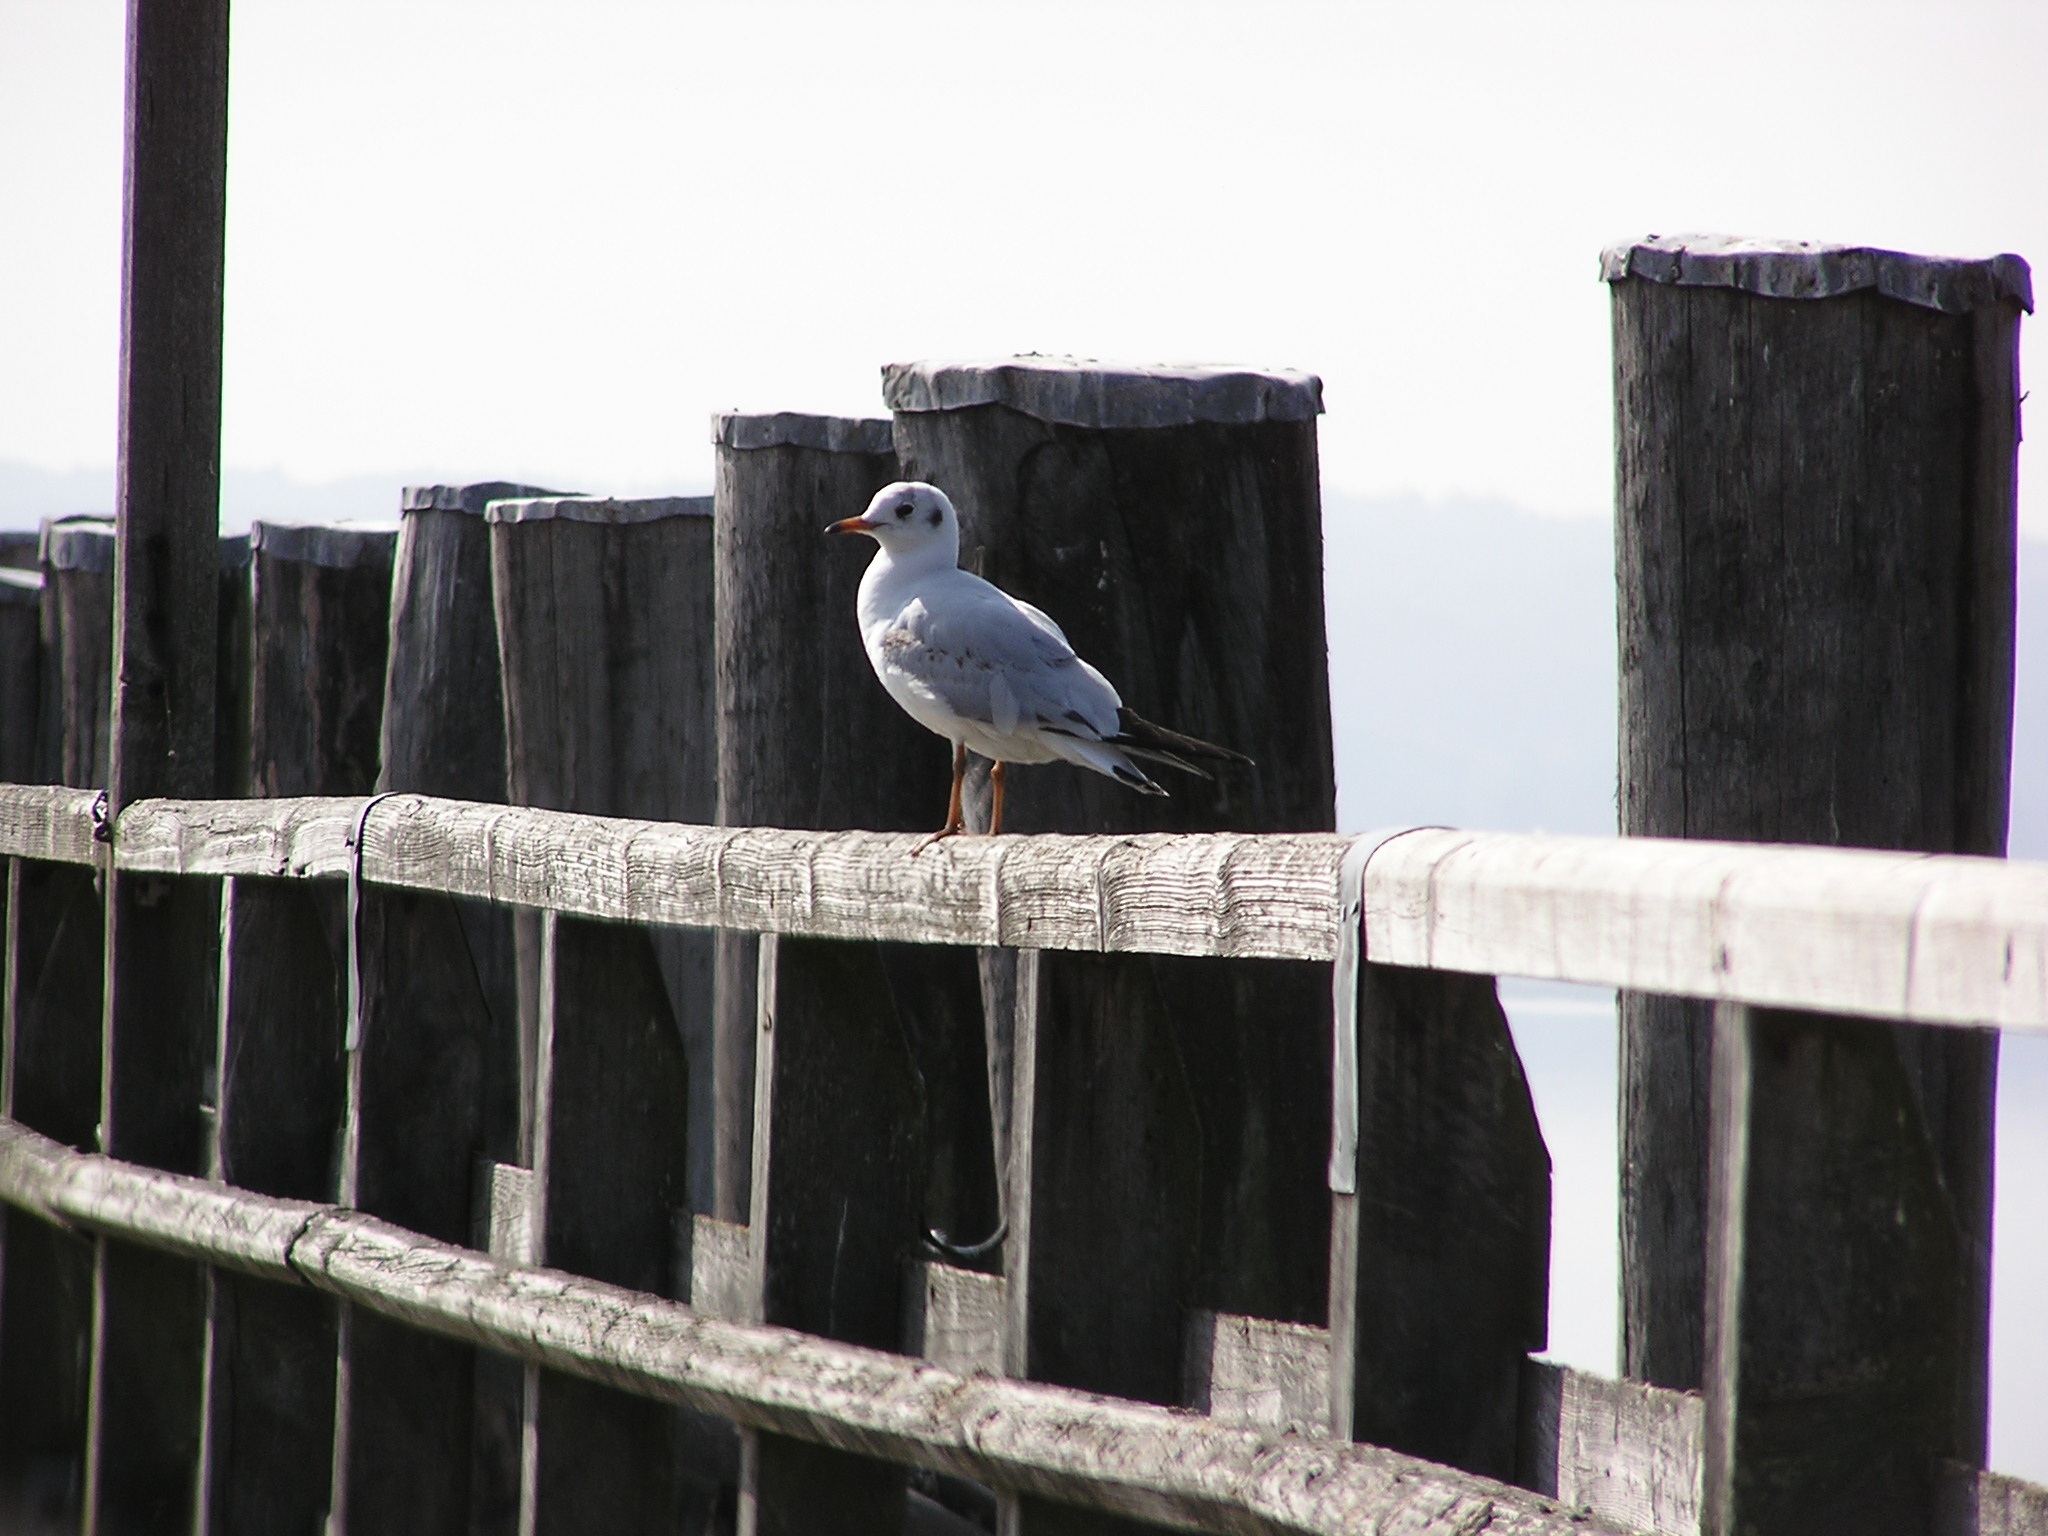
bird, lake, wall, seagull, web, blue, black, jetty, investors, ammersee, perching bird